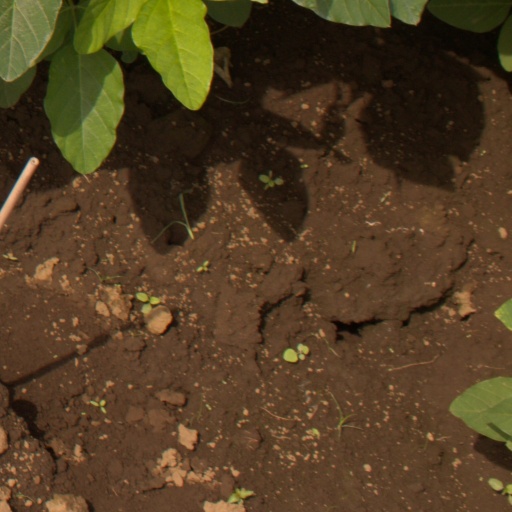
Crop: soybean